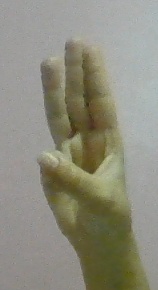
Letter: thaa